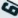
Number: 6